Trolleybuses in Adelaide

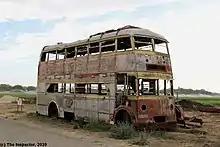
MTT AEC 413 Adelaide

In 1942, the MTT bodied five Leyland chassis using JA Lawton & Sons components, entering service as 431 to 435. These double-deck, three-axle buses were the largest in the MTT fleet and remained so until withdrawn in 1958. One was preserved by Trevor Tate before being sold to the Sydney Bus Museum in 1993.The Leyland DD that the Sydney Bus Museum had was 433, this bus was eventually returned to Adelaide for preservation by Christopher Steele but unfortunately, he died before the project could be finished, it is currently in storage at the Tramway Museum, St Kilda.